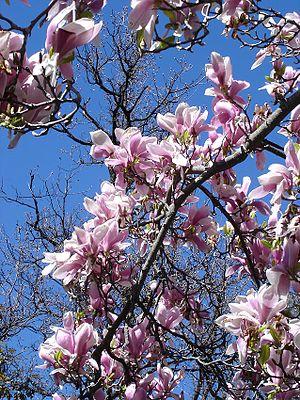
Magnolia × soulangeana, photo prise à Vernet-les-Bains (France) en avril 2005.
Les magnolias ou magnoliers forment un genre de plantes à fleurs, de la famille des magnoliacées, qui comprend environ cent dix espèces, essentiellement des arbres et arbustes, des régions tempérées chaudes.